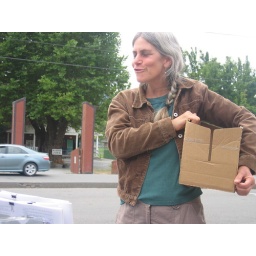
This woman spoke of her hometown, and the part her library plays in it. (the box was filled with books!)